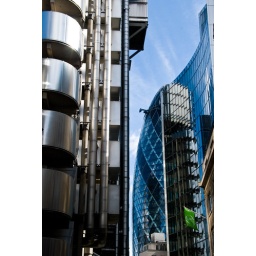
The Lloyds building and 30 St Mary Axe, outside my office in London